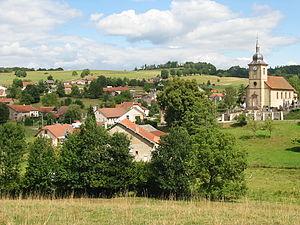
Vue du village d'Entre-deux-Eaux, commune française située dans le département des Vosges et la région Lorraine.
Entre-deux-Eaux est une commune française située dans le département des Vosges, en région Grand Est.